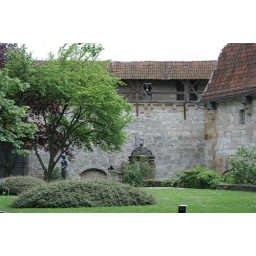
Wood battlements above stone walls